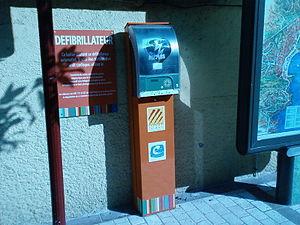
defibrillateur collioure
Le terme défibrillateur automatique regroupe aussi bien le défibrillateur externe que le défibrillateur implantable, mais seul le premier sera traité dans cet article, bien que les fonctionnalités soient assez souvent les mêmes.
Le conseil départemental des Pyrénées-Orientales est l'assemblée délibérante du département français des Pyrénées-Orientales, collectivité territoriale décentralisée. Elle comprend 34 conseillers généraux issus des 17 cantons des Pyrénées-Orientales. Il est présidé par Hermeline Malherbe depuis le 21 novembre 2010 et siège à Perpignan.